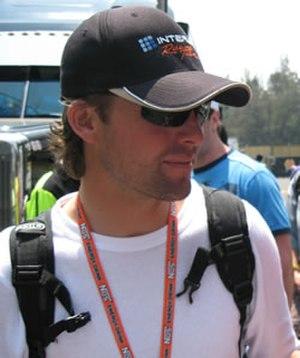
Stanton Barrett est un pilote automobile et cascadeur américain. En 2009, il a participé au championnat IndyCar Series au sein de l'écurie 3G. Son père Stan Barrett est l'un des cascadeurs les plus connus d'hollywood. Par Ailleurs Stan Barrett pilota la Budweiser Rocket qui tenta en 1979 de passer le mur du son sur route mais dont le record ne fut pas homologué.